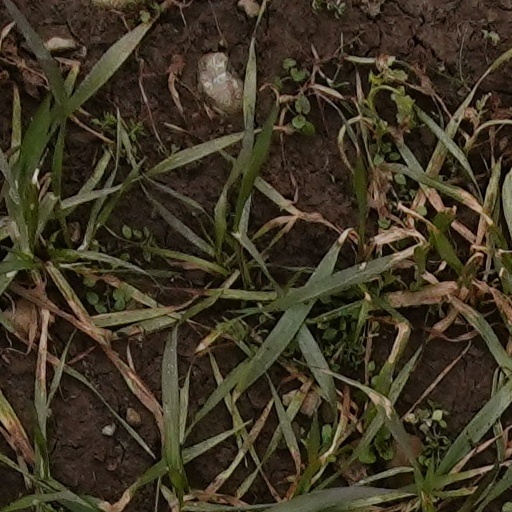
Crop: wheat